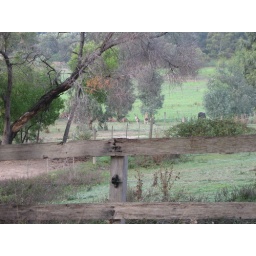
Kangaroos in the horse field